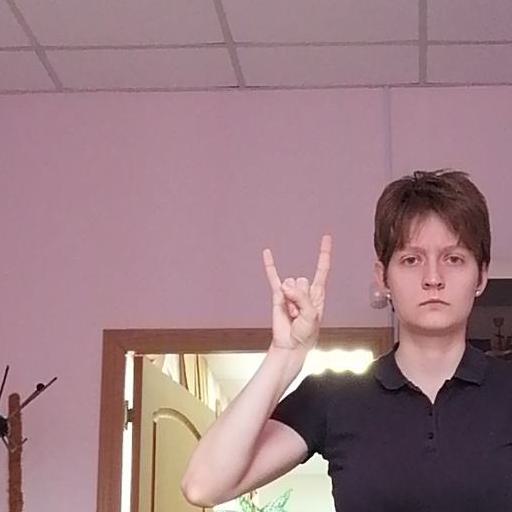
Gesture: rock